Per Norlin

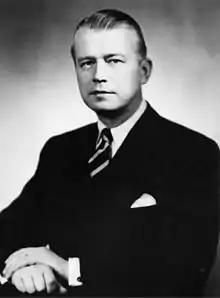
Per Norlin

Per Adolf Norlin (23 January 1905 – 11 January 1992) was a Swedish businessman. He was CEO of Swedish Intercontinental Airlines (SILA), Scandinavian Airlines (SAS) and AB Aerotransport (ABA).